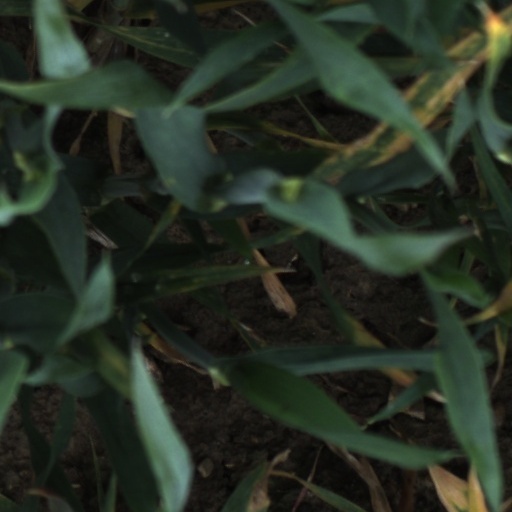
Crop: wheat